Super Doctor K

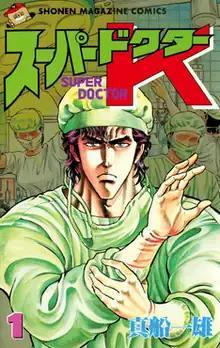
First volume cover

is a Japanese manga series written and illustrated by . It was serialized in Kodansha's manga magazine "Weekly Shōnen Magazine" from April 1988 to October 1996, with its chapters collected in 44 volumes. A second series, "Doctor K", was serialized in the same magazine from October 1996 to October 1998, with its chapters collected in ten volumes. A third series, "K2", was serialized in Kodansha's manga magazine "Evening" from May 2004 until February 2023, when the magazine ceased its publication, and moved to the "" online platform in March of that same year. Its chapters have been collected in 48 volumes as of October 2024.